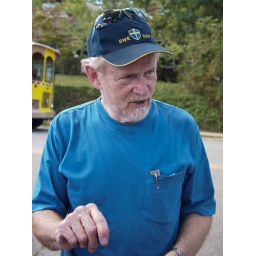
P8060231 I sat in the bed of his truck